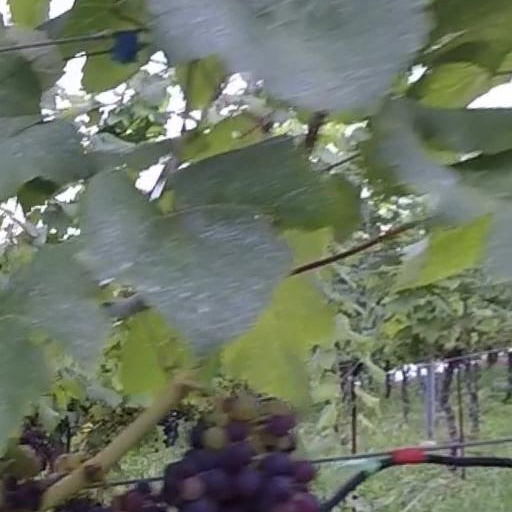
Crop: grape